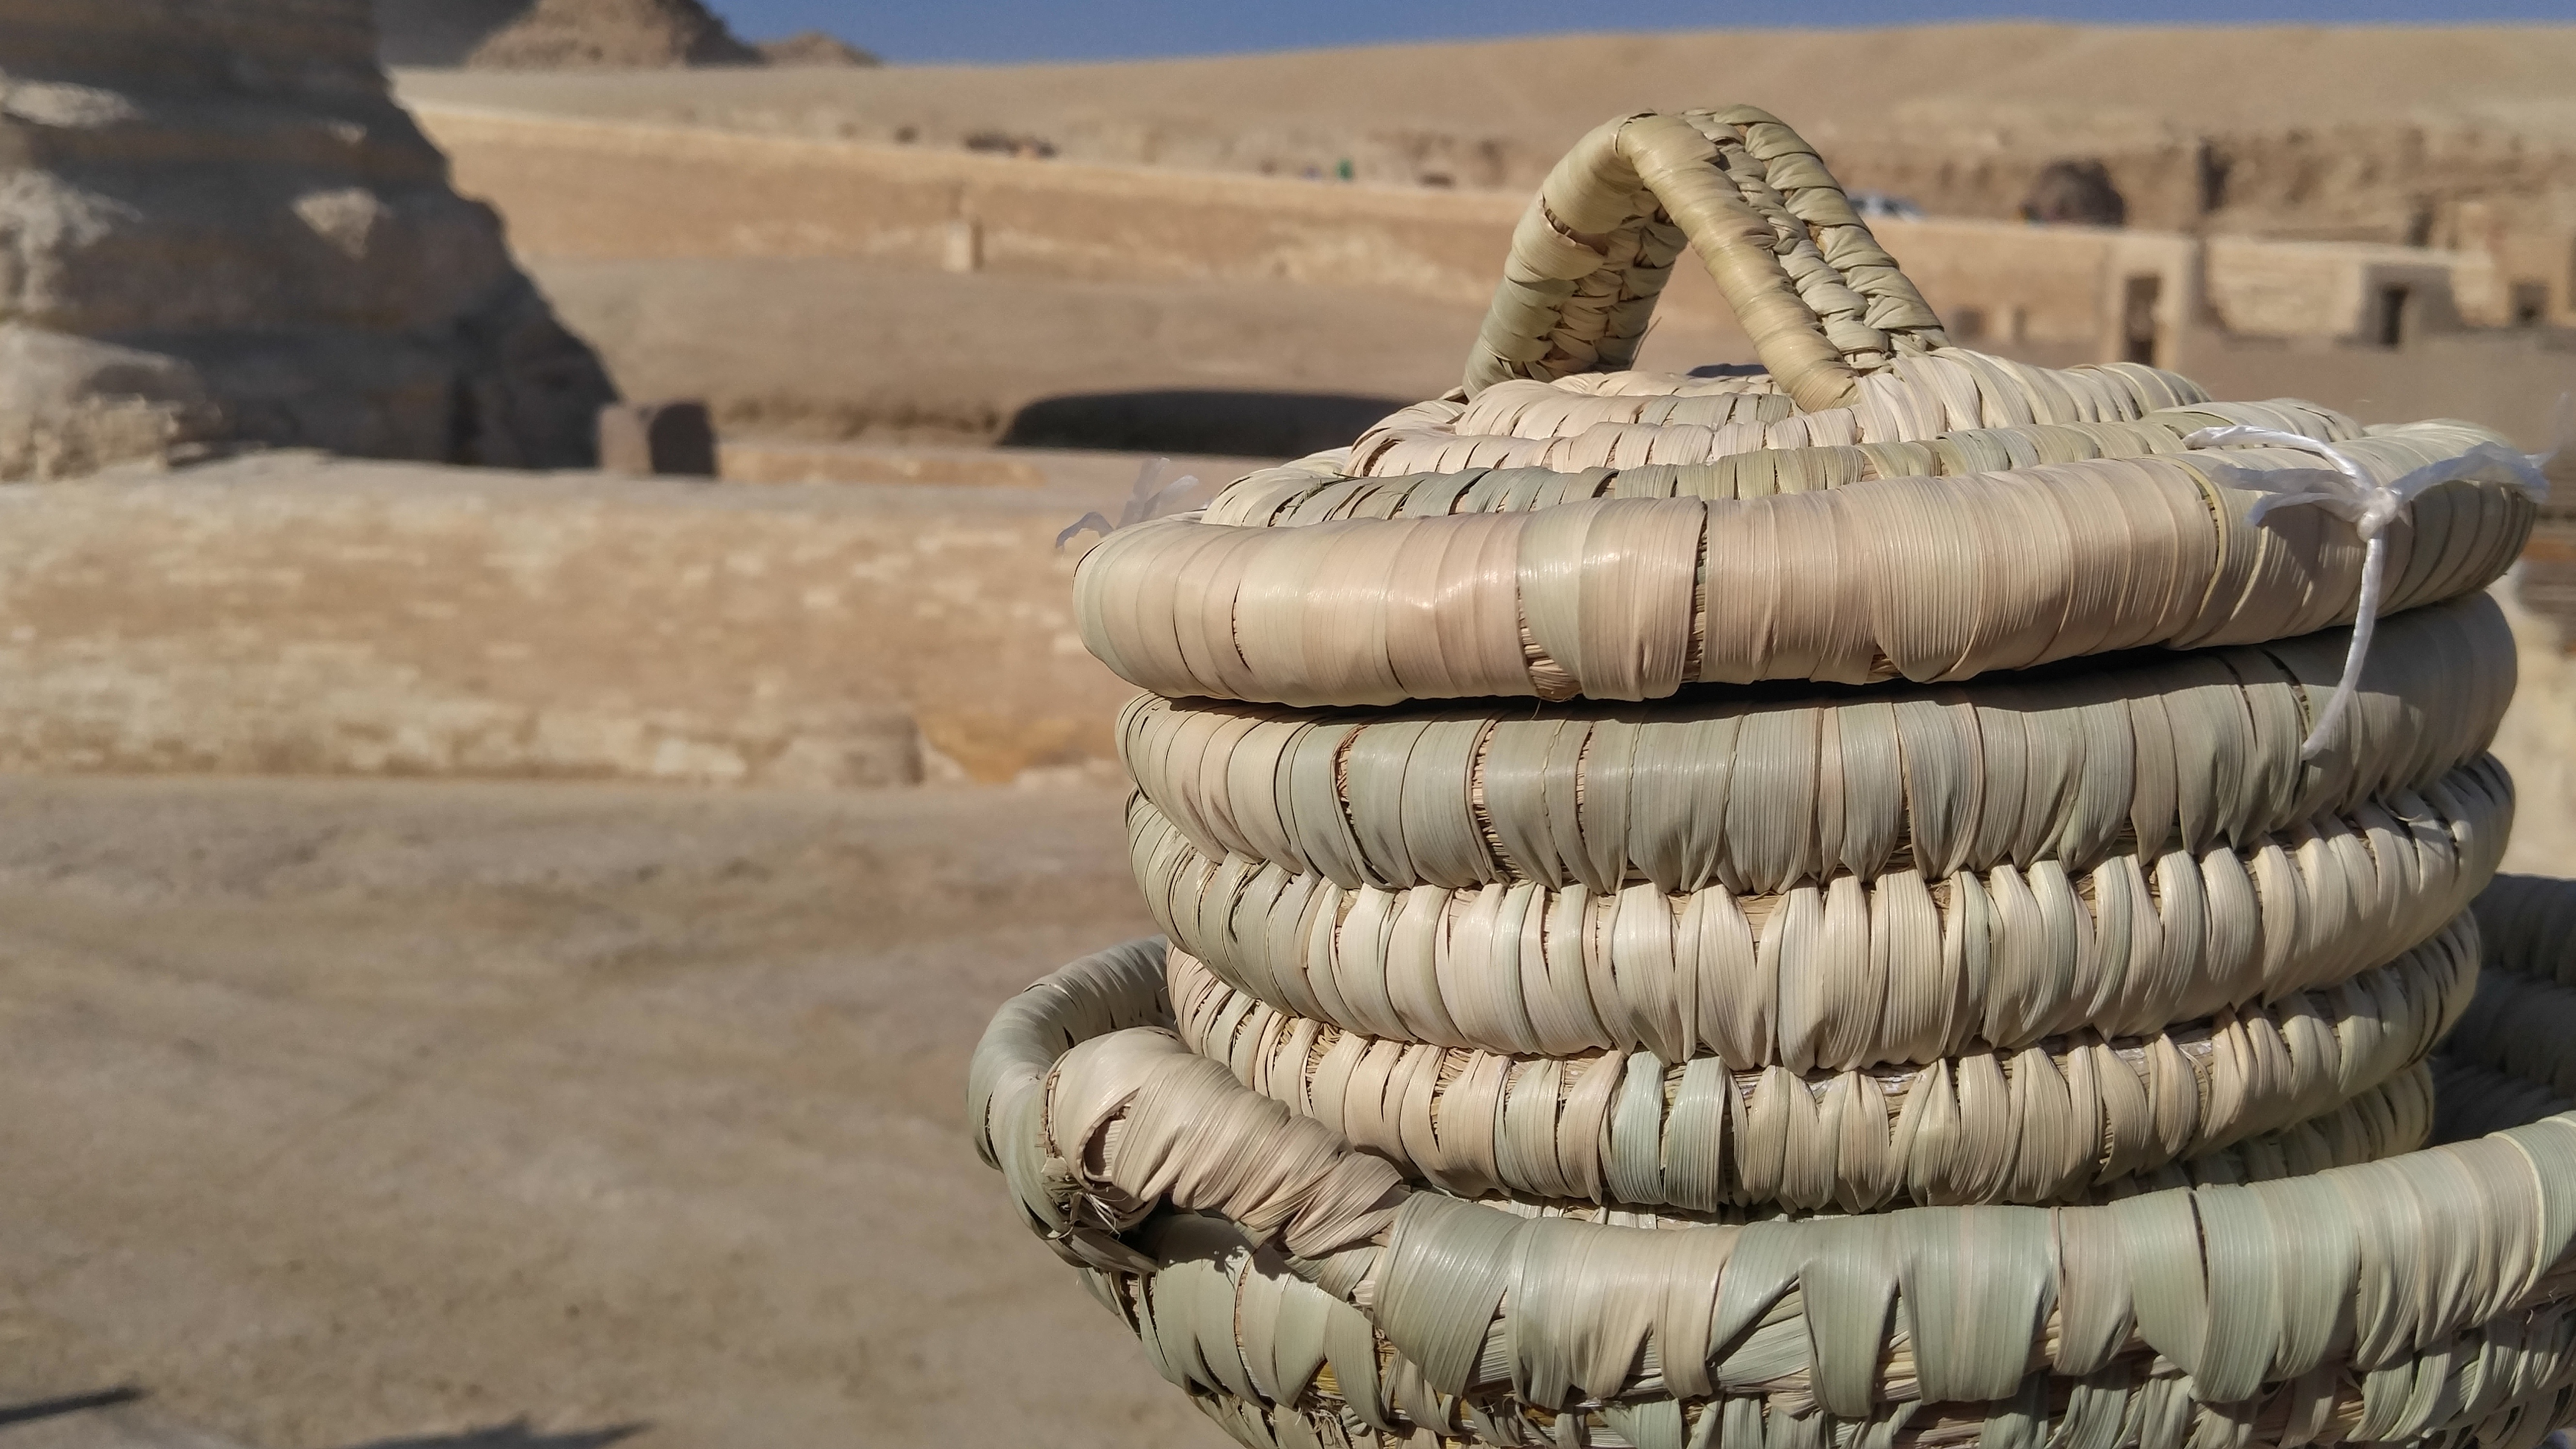
sand, desert, basket, material, egypt, crafts, temple, sphinx, ancient history